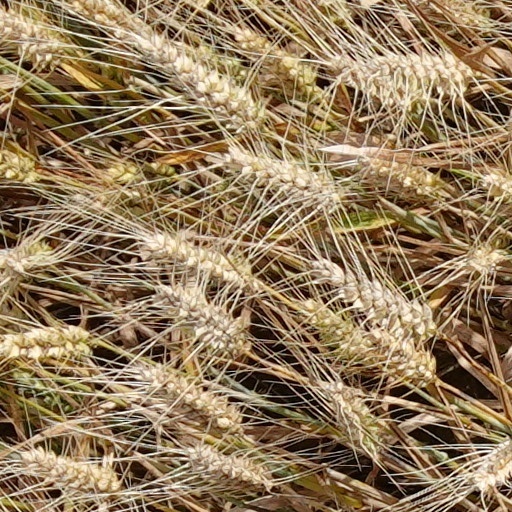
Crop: wheat